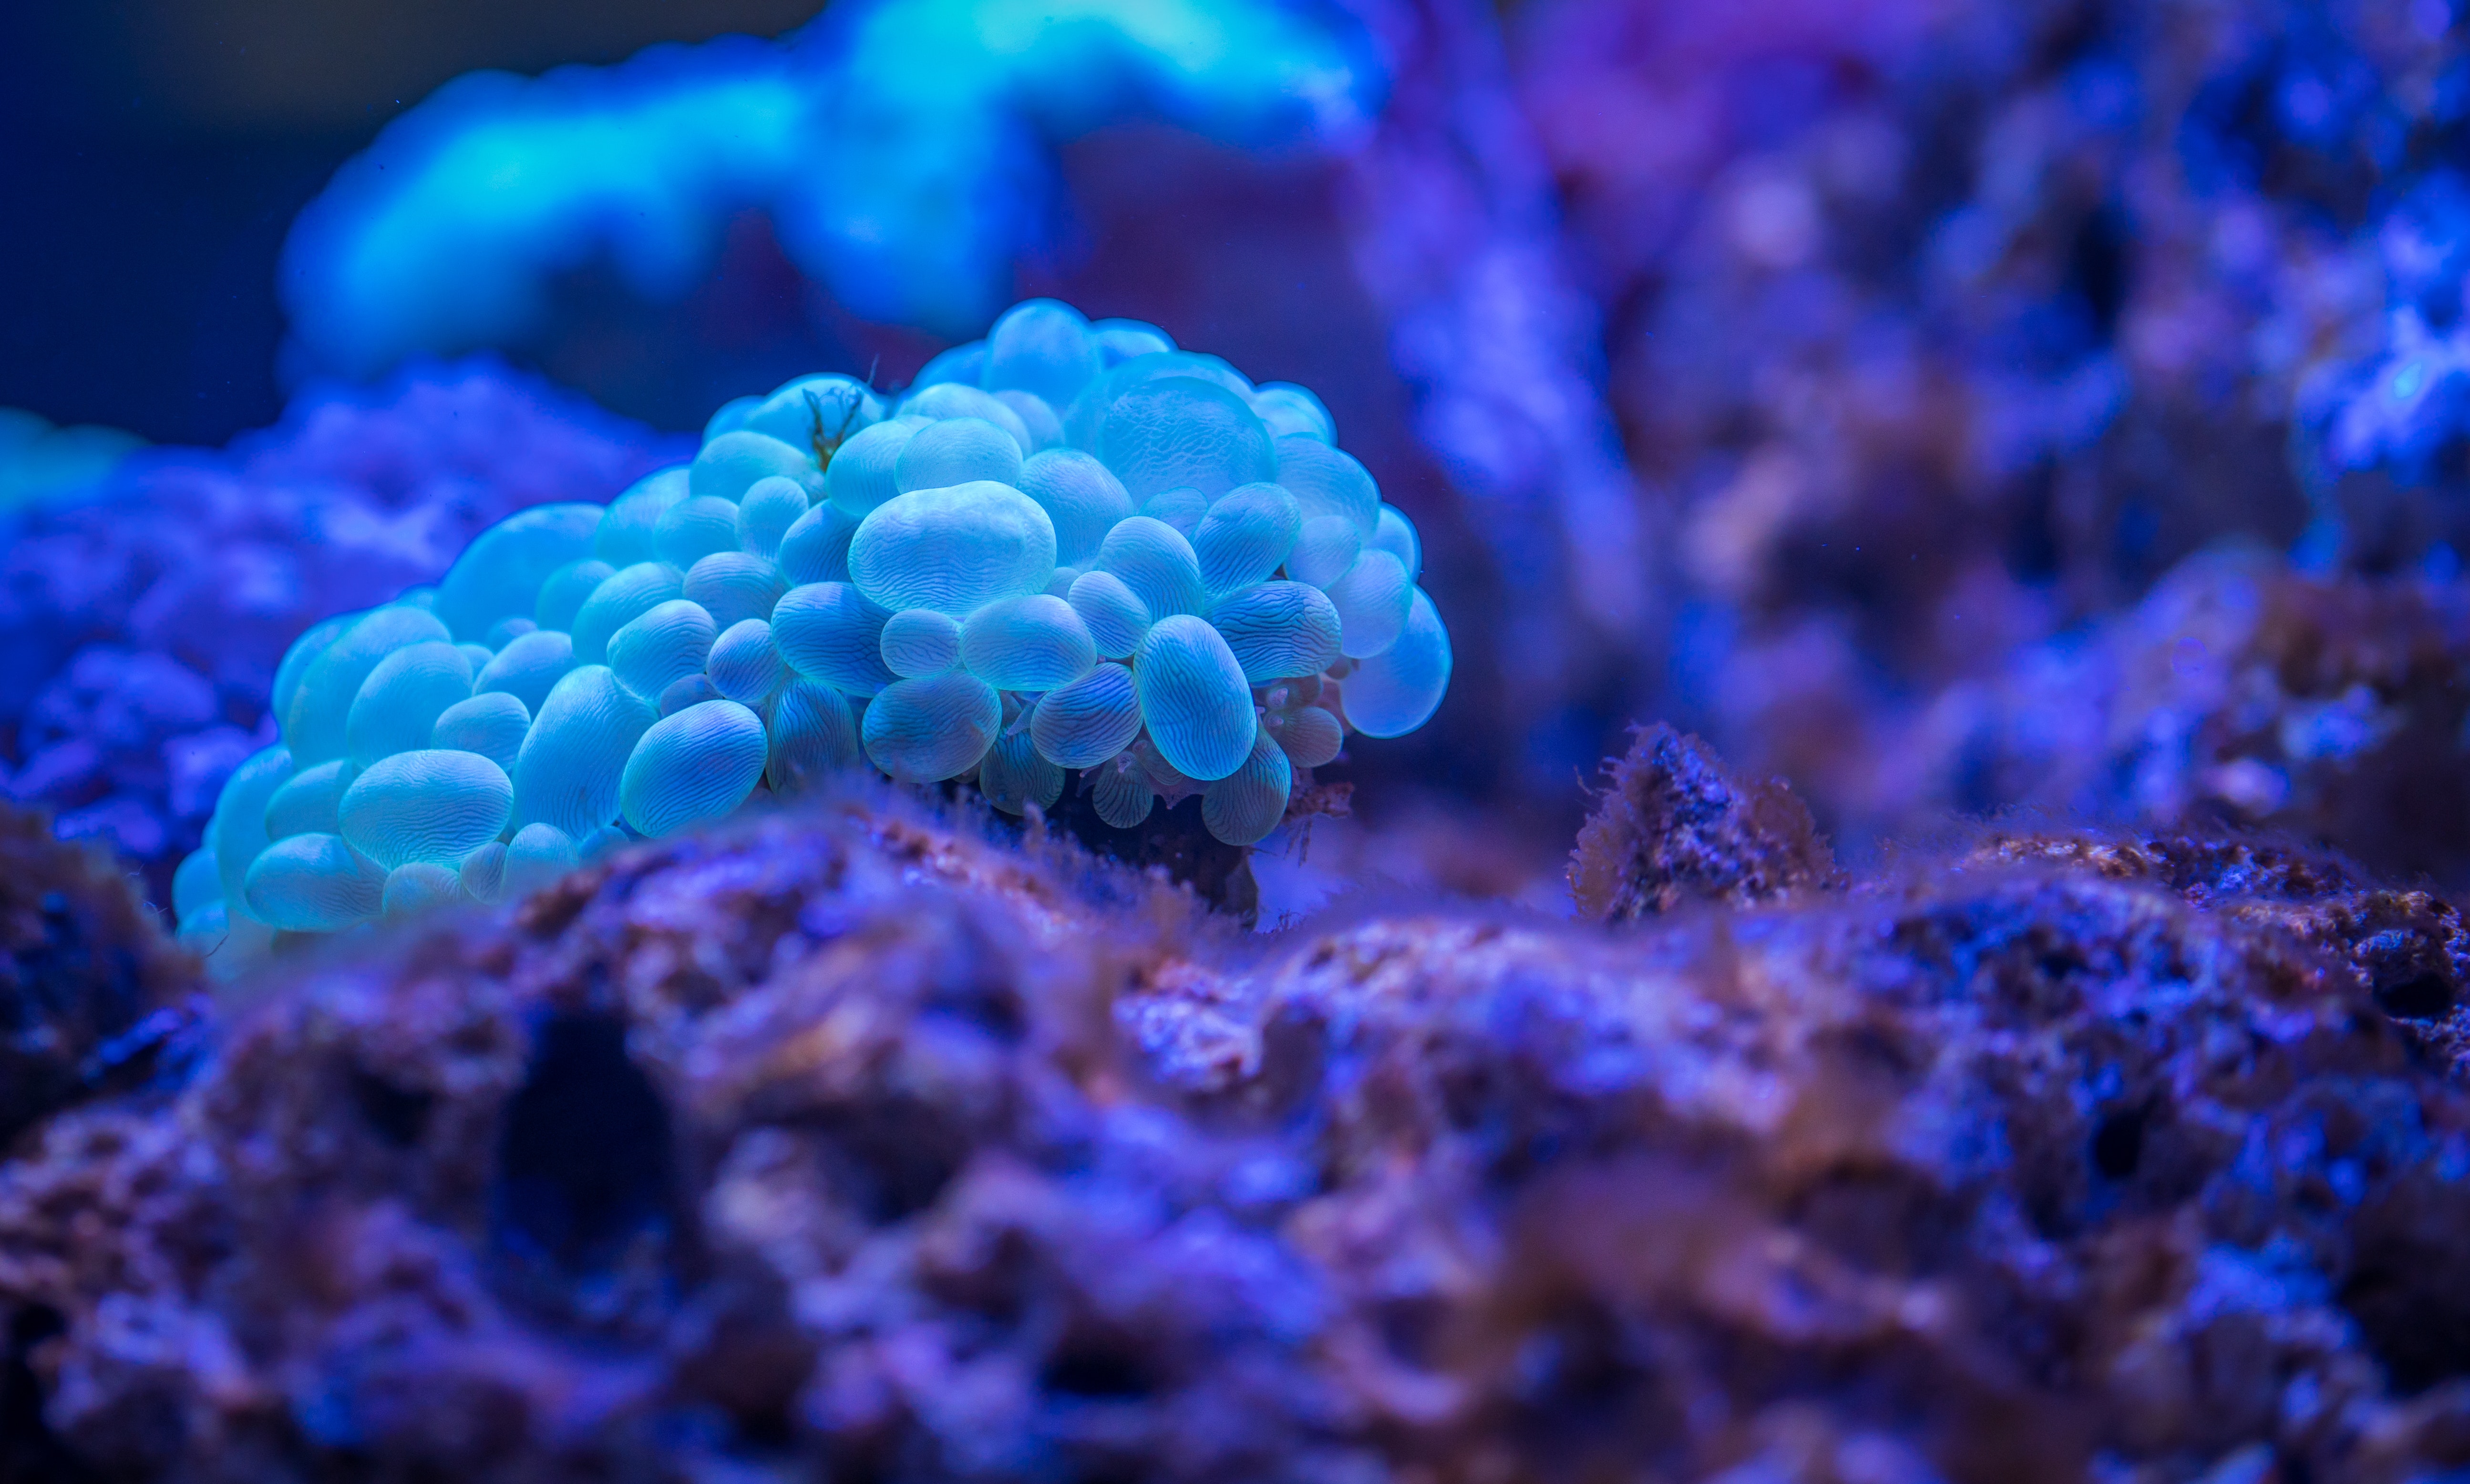
coral reef, blue, coral, reef, stony coral, aquarium lighting, marine biology, organism, cnidaria, marine invertebrates, coral reef fish, anemone, sea anemone, computer wallpaper, electric blue